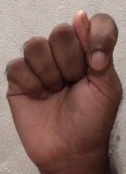
ASL sign: T